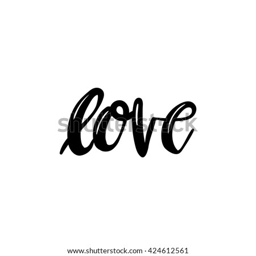
unique hand drawn lettering of the word .